Geek Picnic

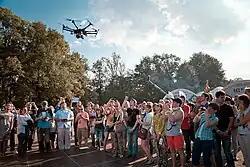

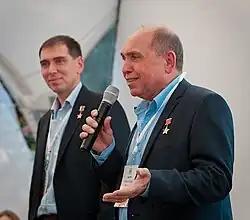

The first Geek Picnic took place, at the New Holland Island in Saint Petersburg, on August 6, 2011. It presented several scientific shows, including 3D printing and robotics, as well as indoor and outdoor activities like modern game consoles, monocycles, jumping stilts, gaming zone and sports ground. The festival attracted more than 1500 visitors.